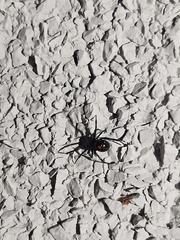
Species: Lactrodectus_hesperus